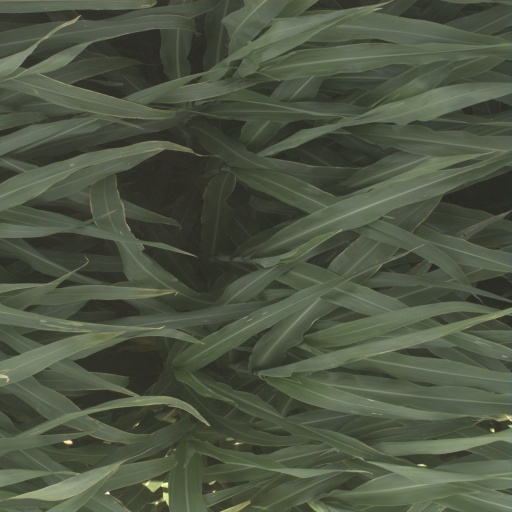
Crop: sorghum